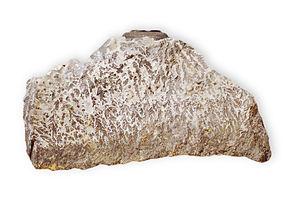
L'argent natif est une espèce minérale naturelle, corps simple métallique, dense et rare de formule chimique Ag, correspondant à l'élément chimique argent noté Ag. L'argent appartient à la classe minéralogique des éléments natifs.